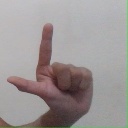
अक्षर: ल